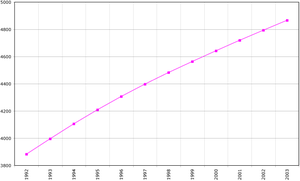
Le Turkménistan, également appelé Turkménie, en forme longue la république du Turkménistan, est un pays d'Asie centrale, entouré de l'Afghanistan au sud-est, de l'Iran au sud-sud-ouest, de la mer Caspienne à l'ouest, du Kazakhstan au nord-ouest et de l'Ouzbékistan à l'est-nord-est.